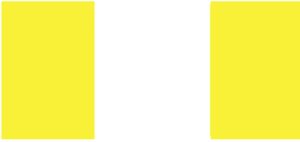
Ostuncalco est une ville du Guatemala située dans le département de Quetzaltenango.